Richard Ponsonby-Fane

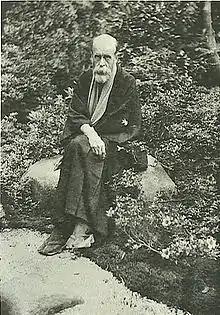
Richard Ponsonby-Fane, shortly before his death in 1937. The scarf around his neck is a constant feature of photos taken in his later years. It was said to have been hand-made by Empress Teimei, and offered to him as a token of friendship.

Richard Arthur Brabazon Ponsonby-Fane (8 January 1878 – 10 December 1937) was a British academic, author, specialist of Shinto and Japanologist.